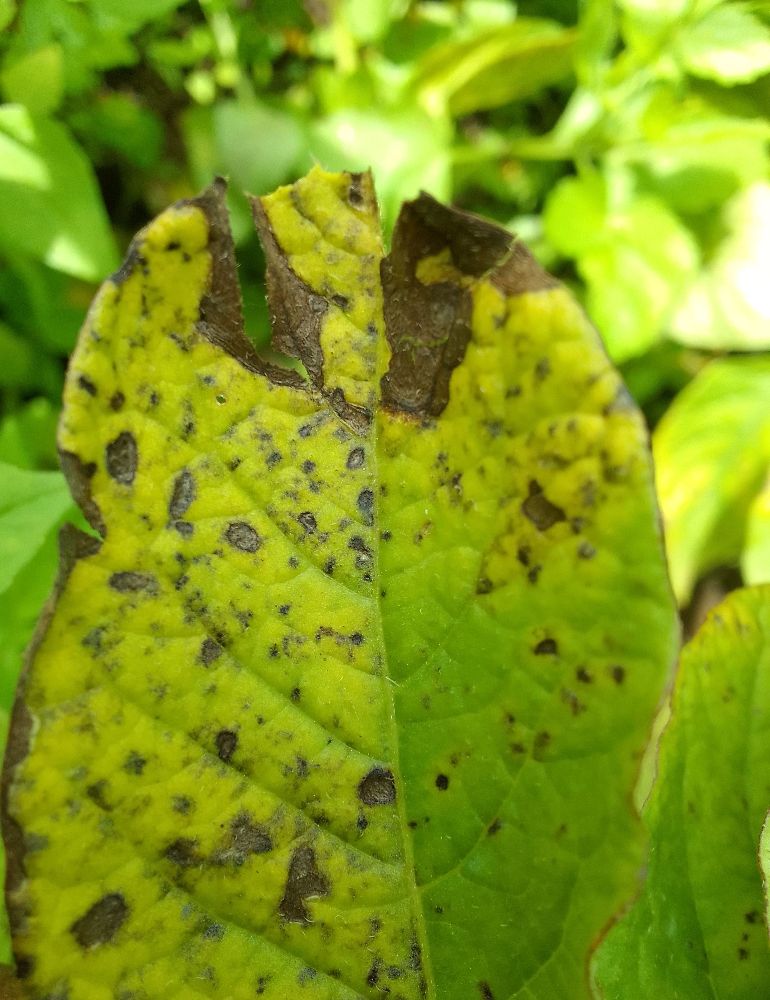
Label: Early blight